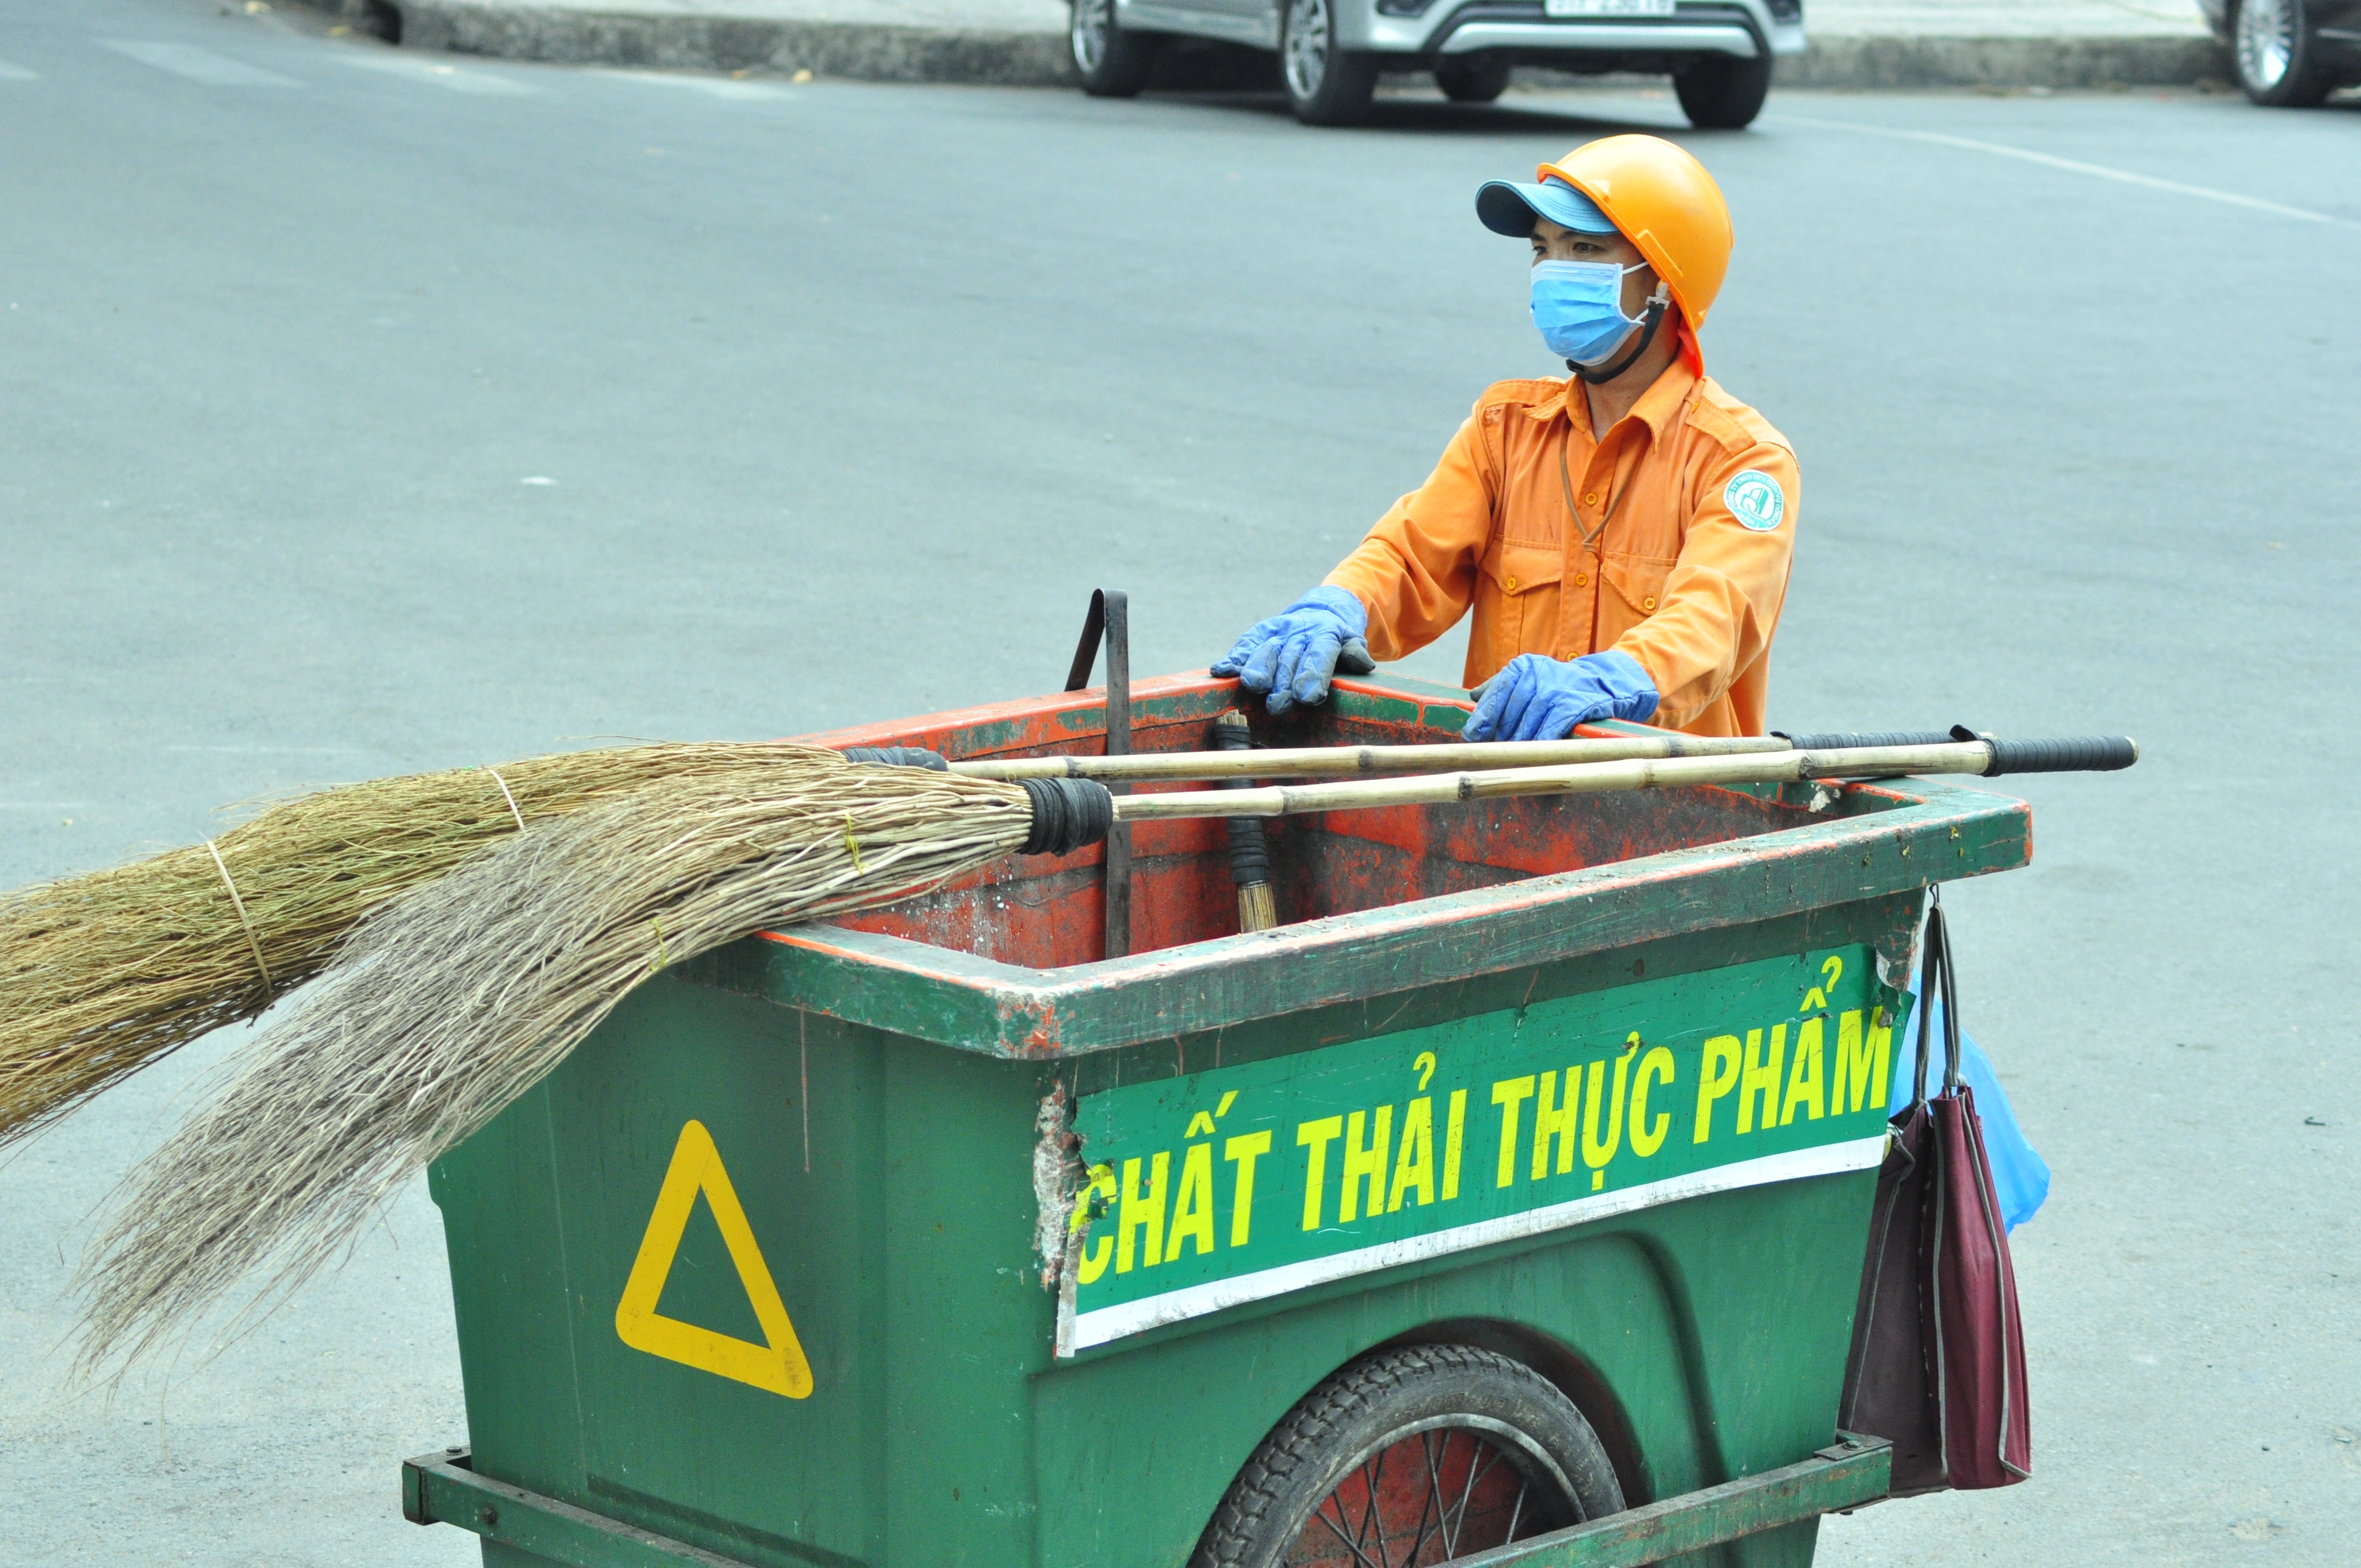
city, vehicle, mode of transport, transport, hawker, peddler